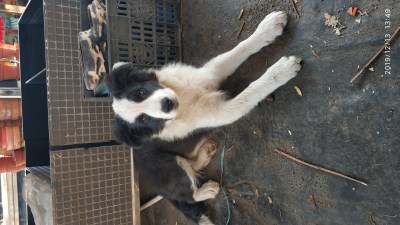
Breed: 2594-n000109-Border_collie